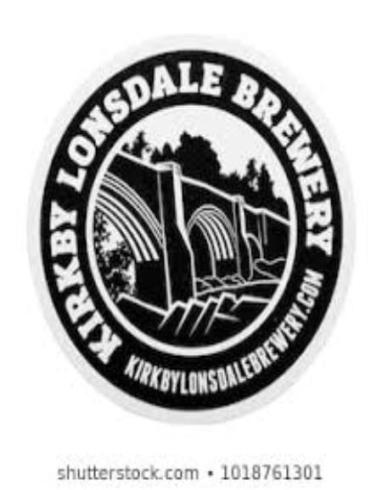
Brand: lonsdale
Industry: Clothes